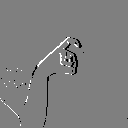
ASL letter: x